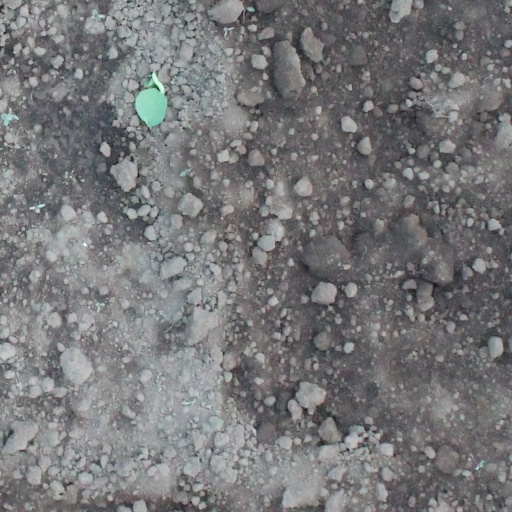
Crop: soybean